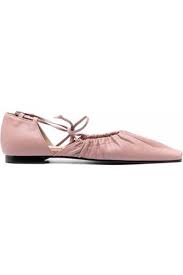
Label: Ballet Flat